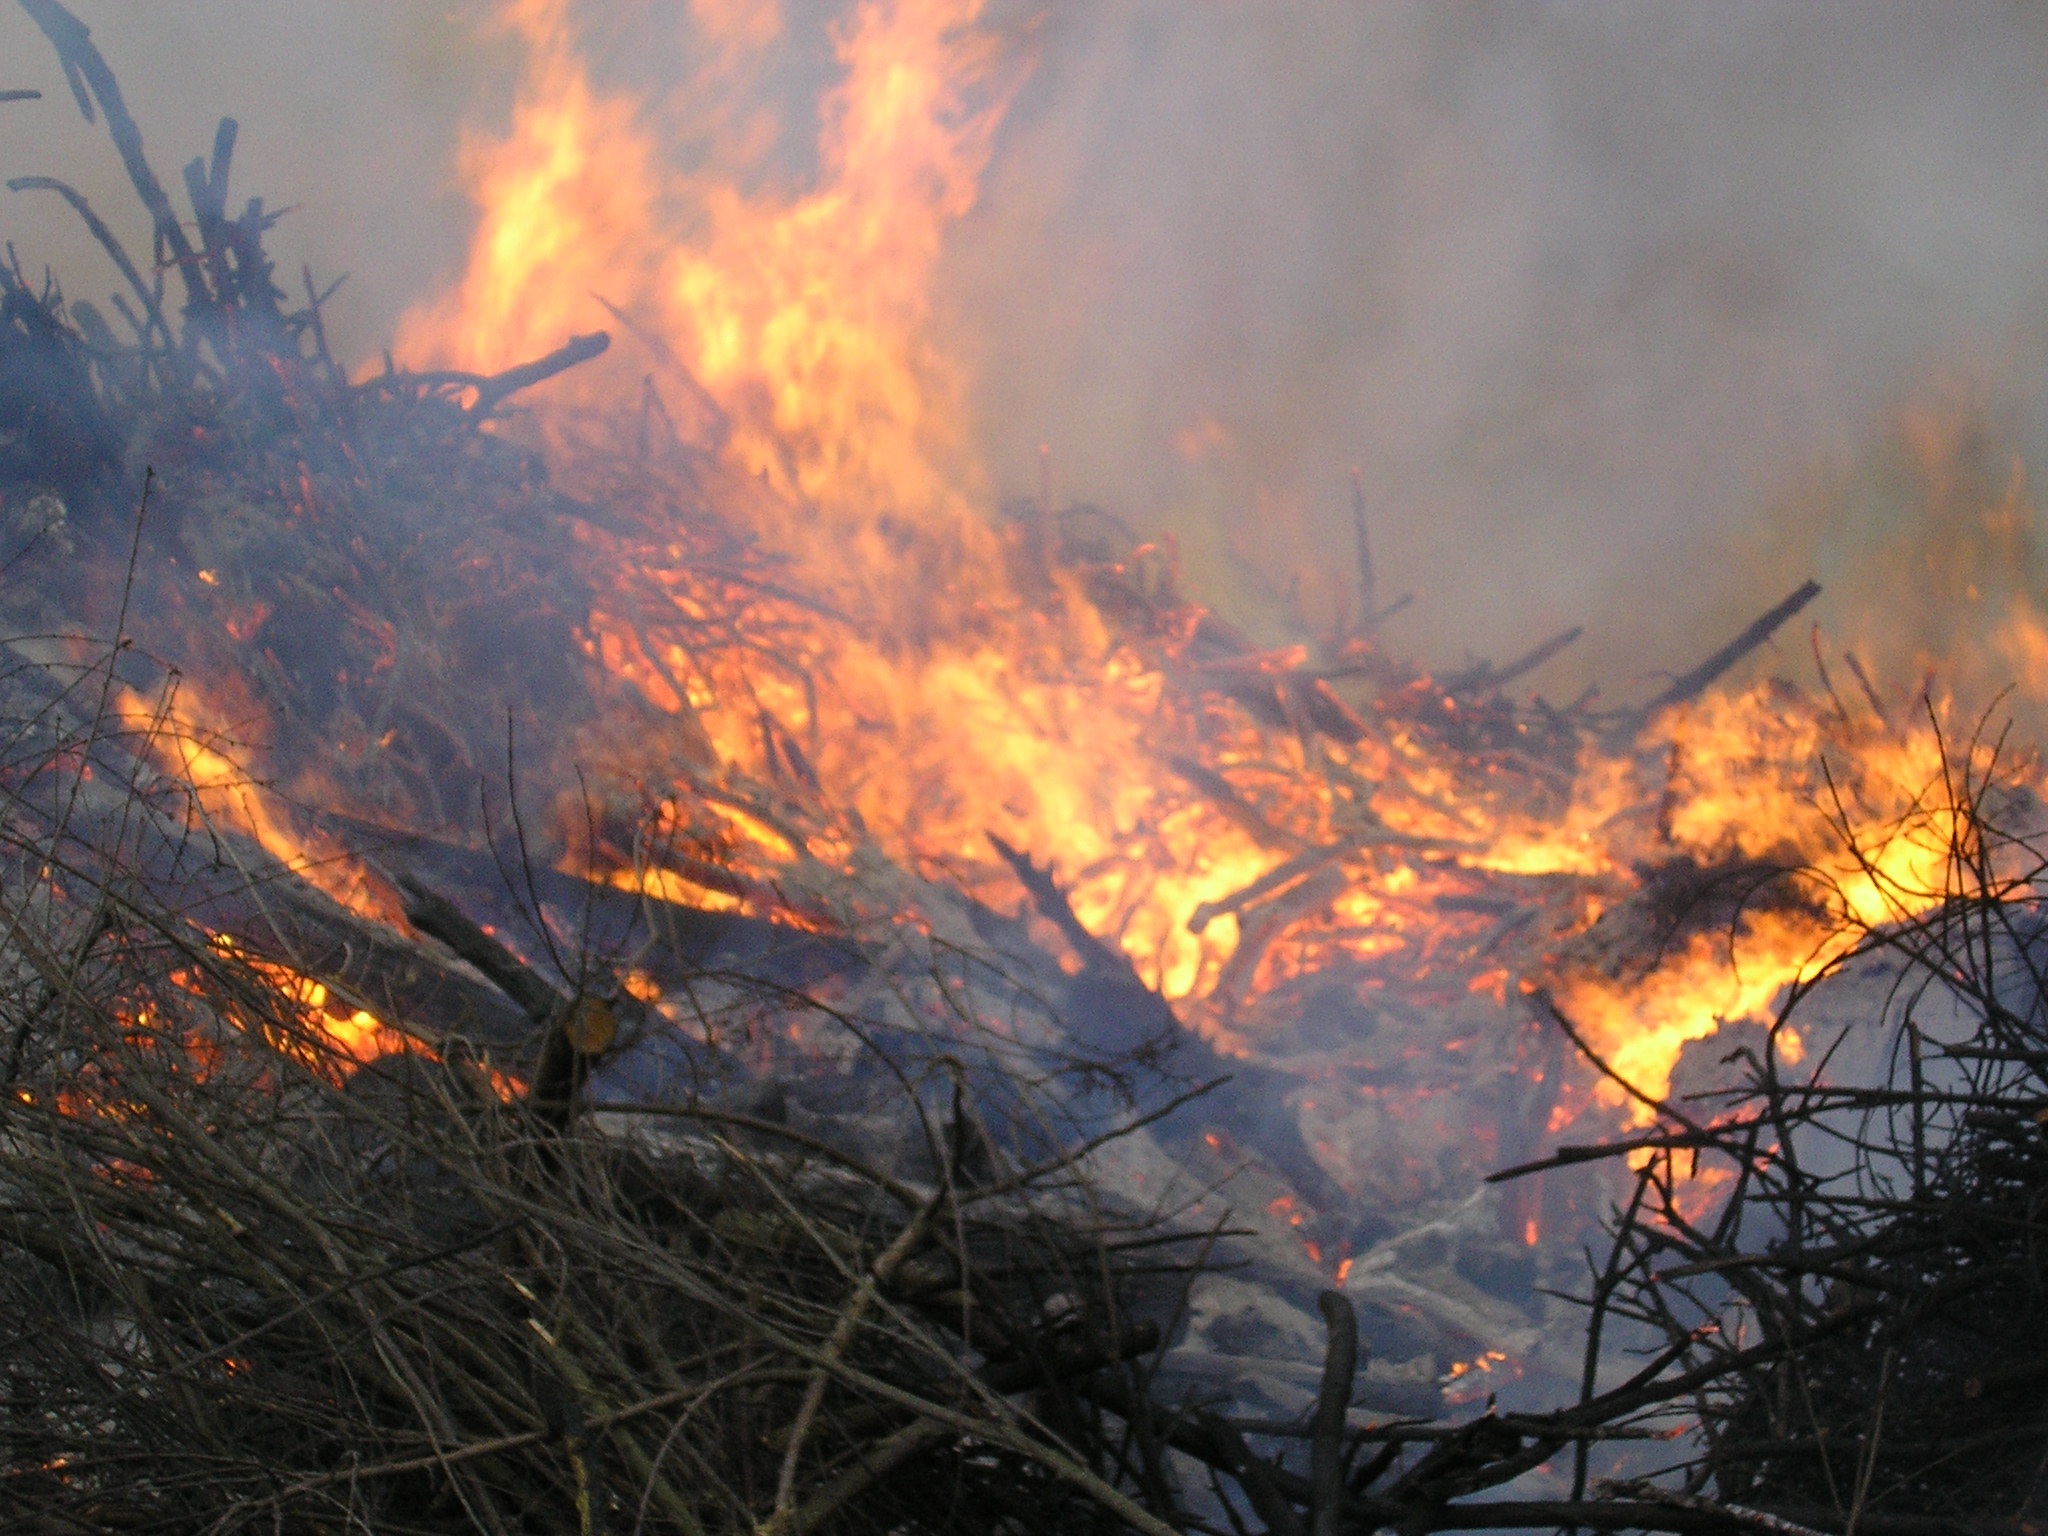
fire, disaster, easter, event, wildfire, easter fire, geological phenomenon